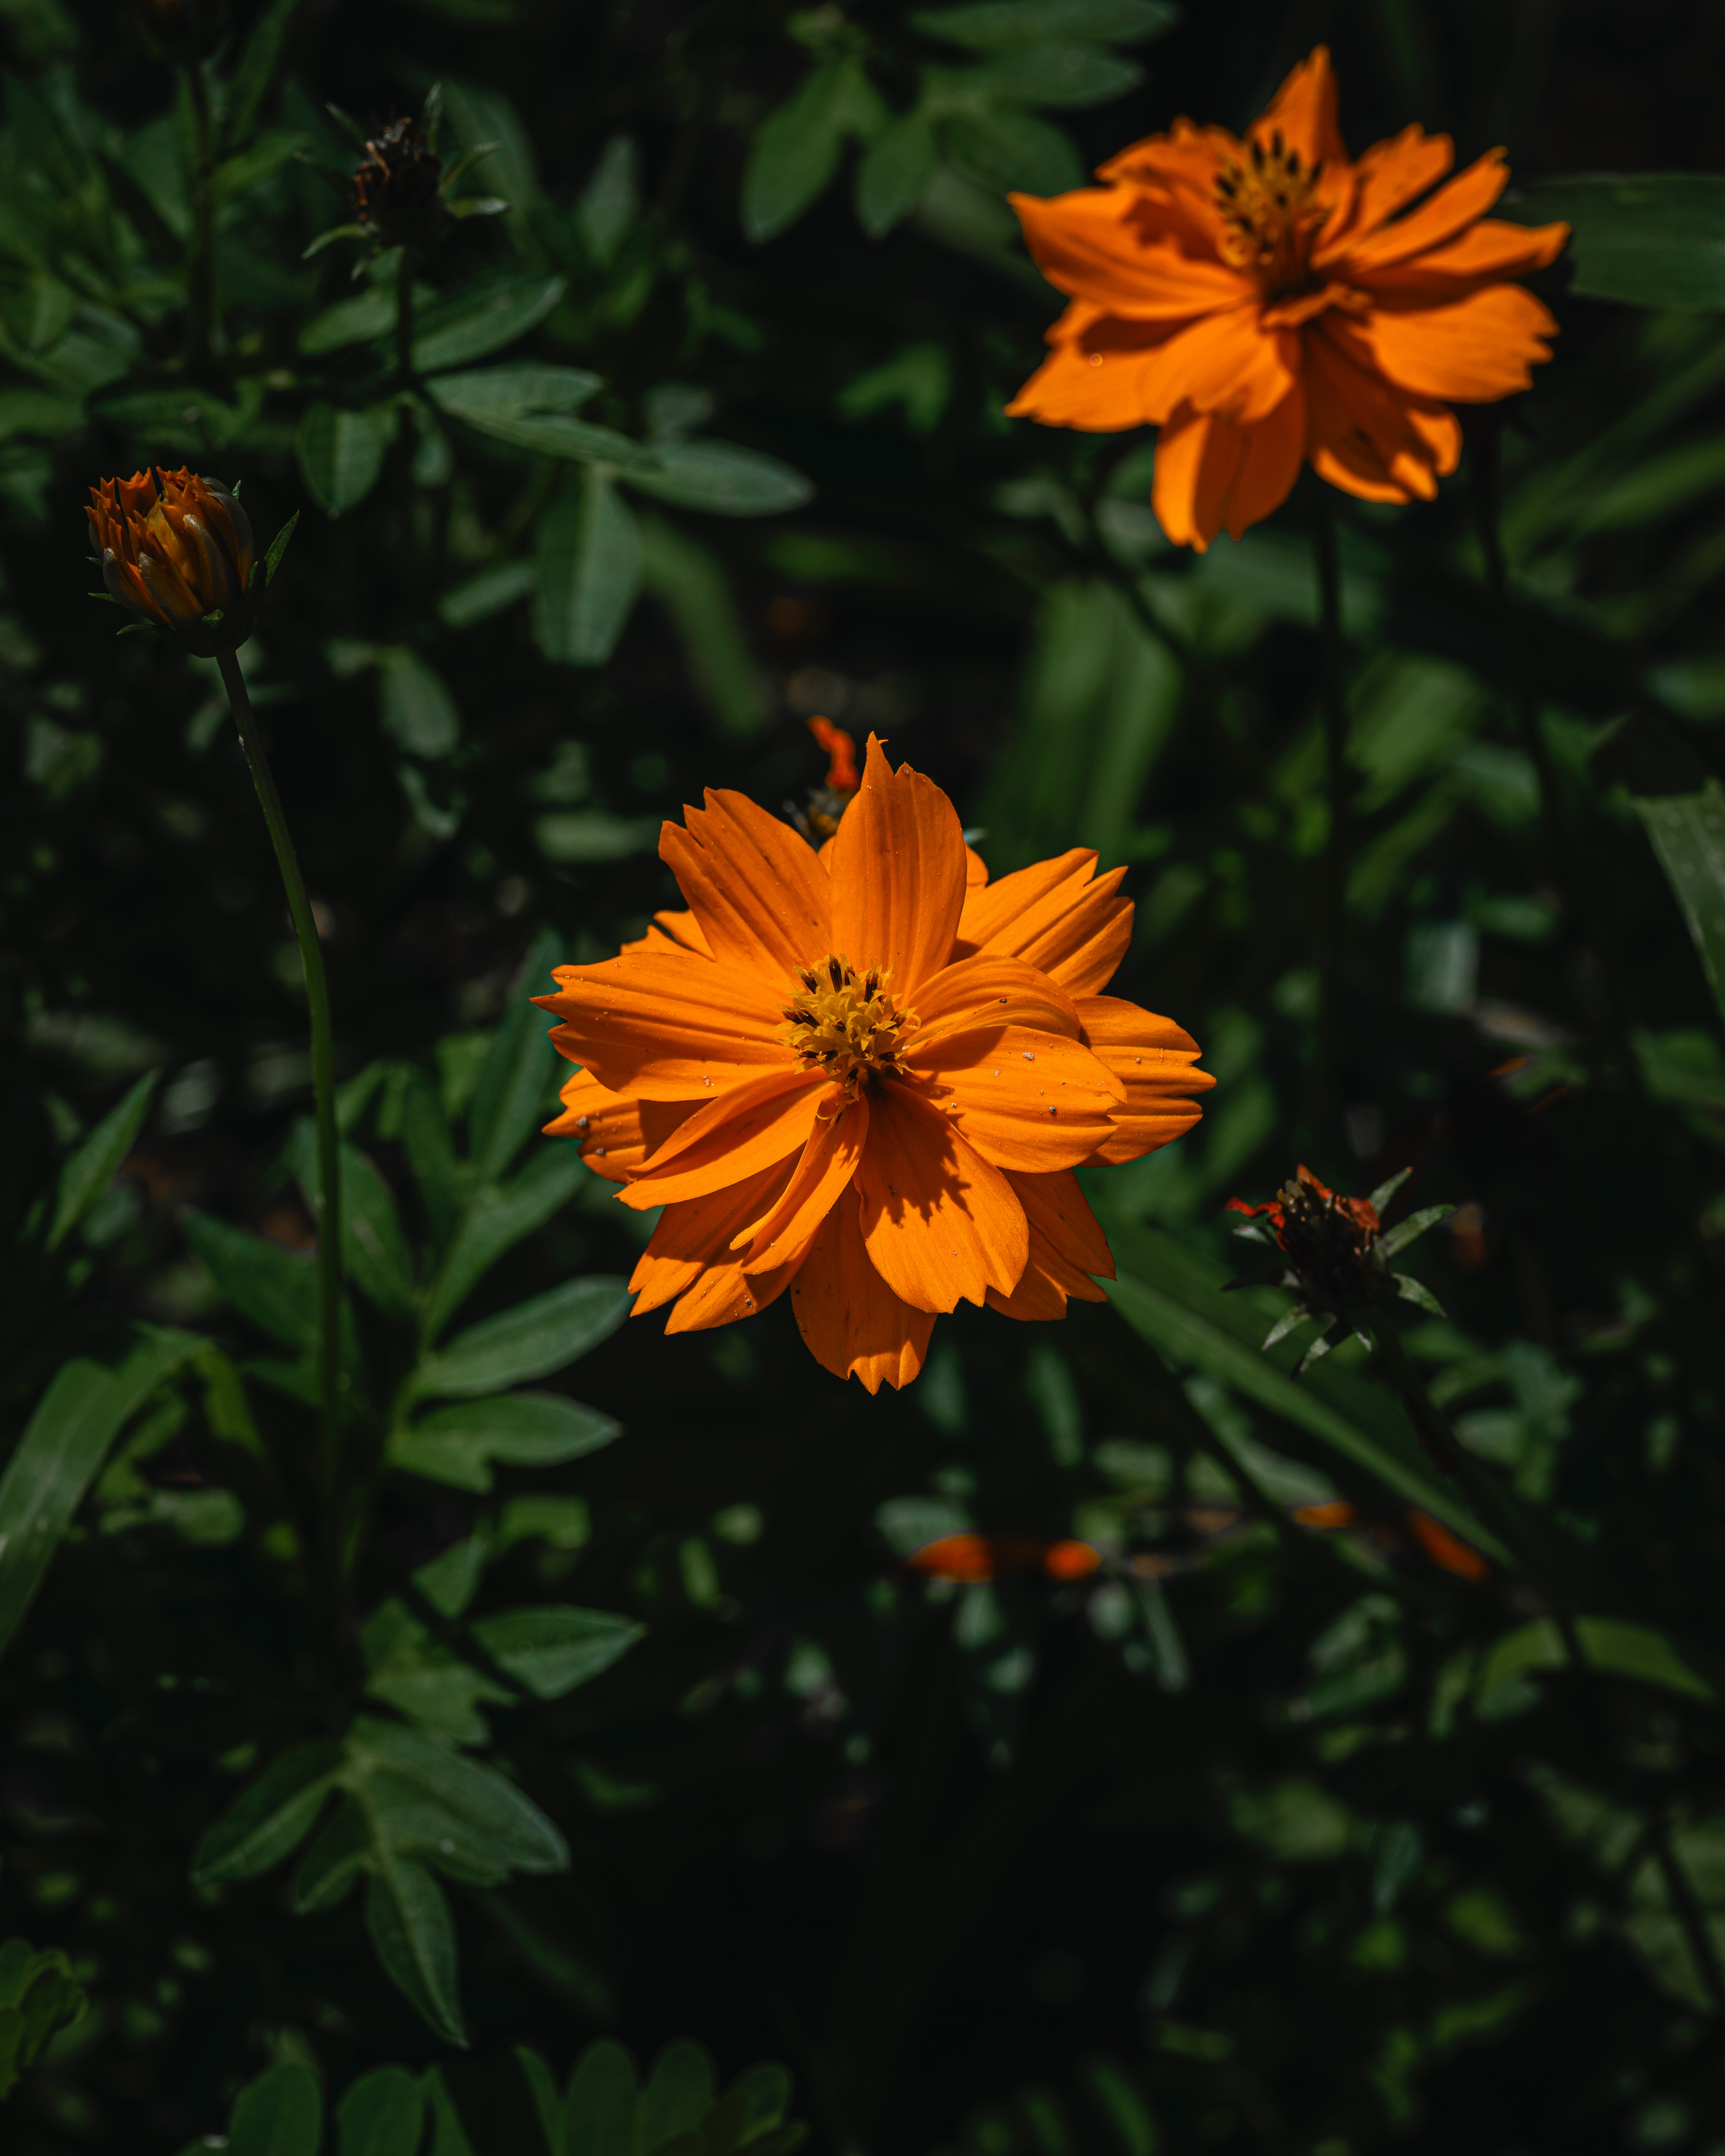
flower, plant, leaf, botany, orange, petal, grass, terrestrial plant, Forb, annual plant, pollen, flowering plant, herbaceous plant, daisy family, macro photography, peach, wildflower, plant stem, groundcover, herb, perennial plant, asterales, Pedicel, sunflower